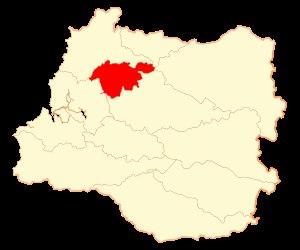
Máfil est une commune du Chili située dans la Province de Valdivia, dans la Région des Fleuves. Le nom en mapudungun, donné par les mapuches huilliches, signifie « embrassé par les fleuves », à cause des lits des rivières Iñaque et Máfil, lesquels forment le fleuve Pichoy. Ce qui a conduit à la création de la commune a été le mine d'or nommé Madre de Dios et l'installation d'un chemin de fer.